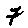
Label: 7